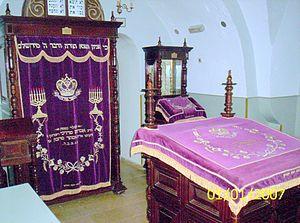
Jérusalem, 6 rue Or 'Haïm, - La Synagogue du rabbi Chaim ibn Attar. Sur le rideau de l'arche (paroket) est brodé le verset biblique